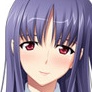
Portrait style: Anime Portrait